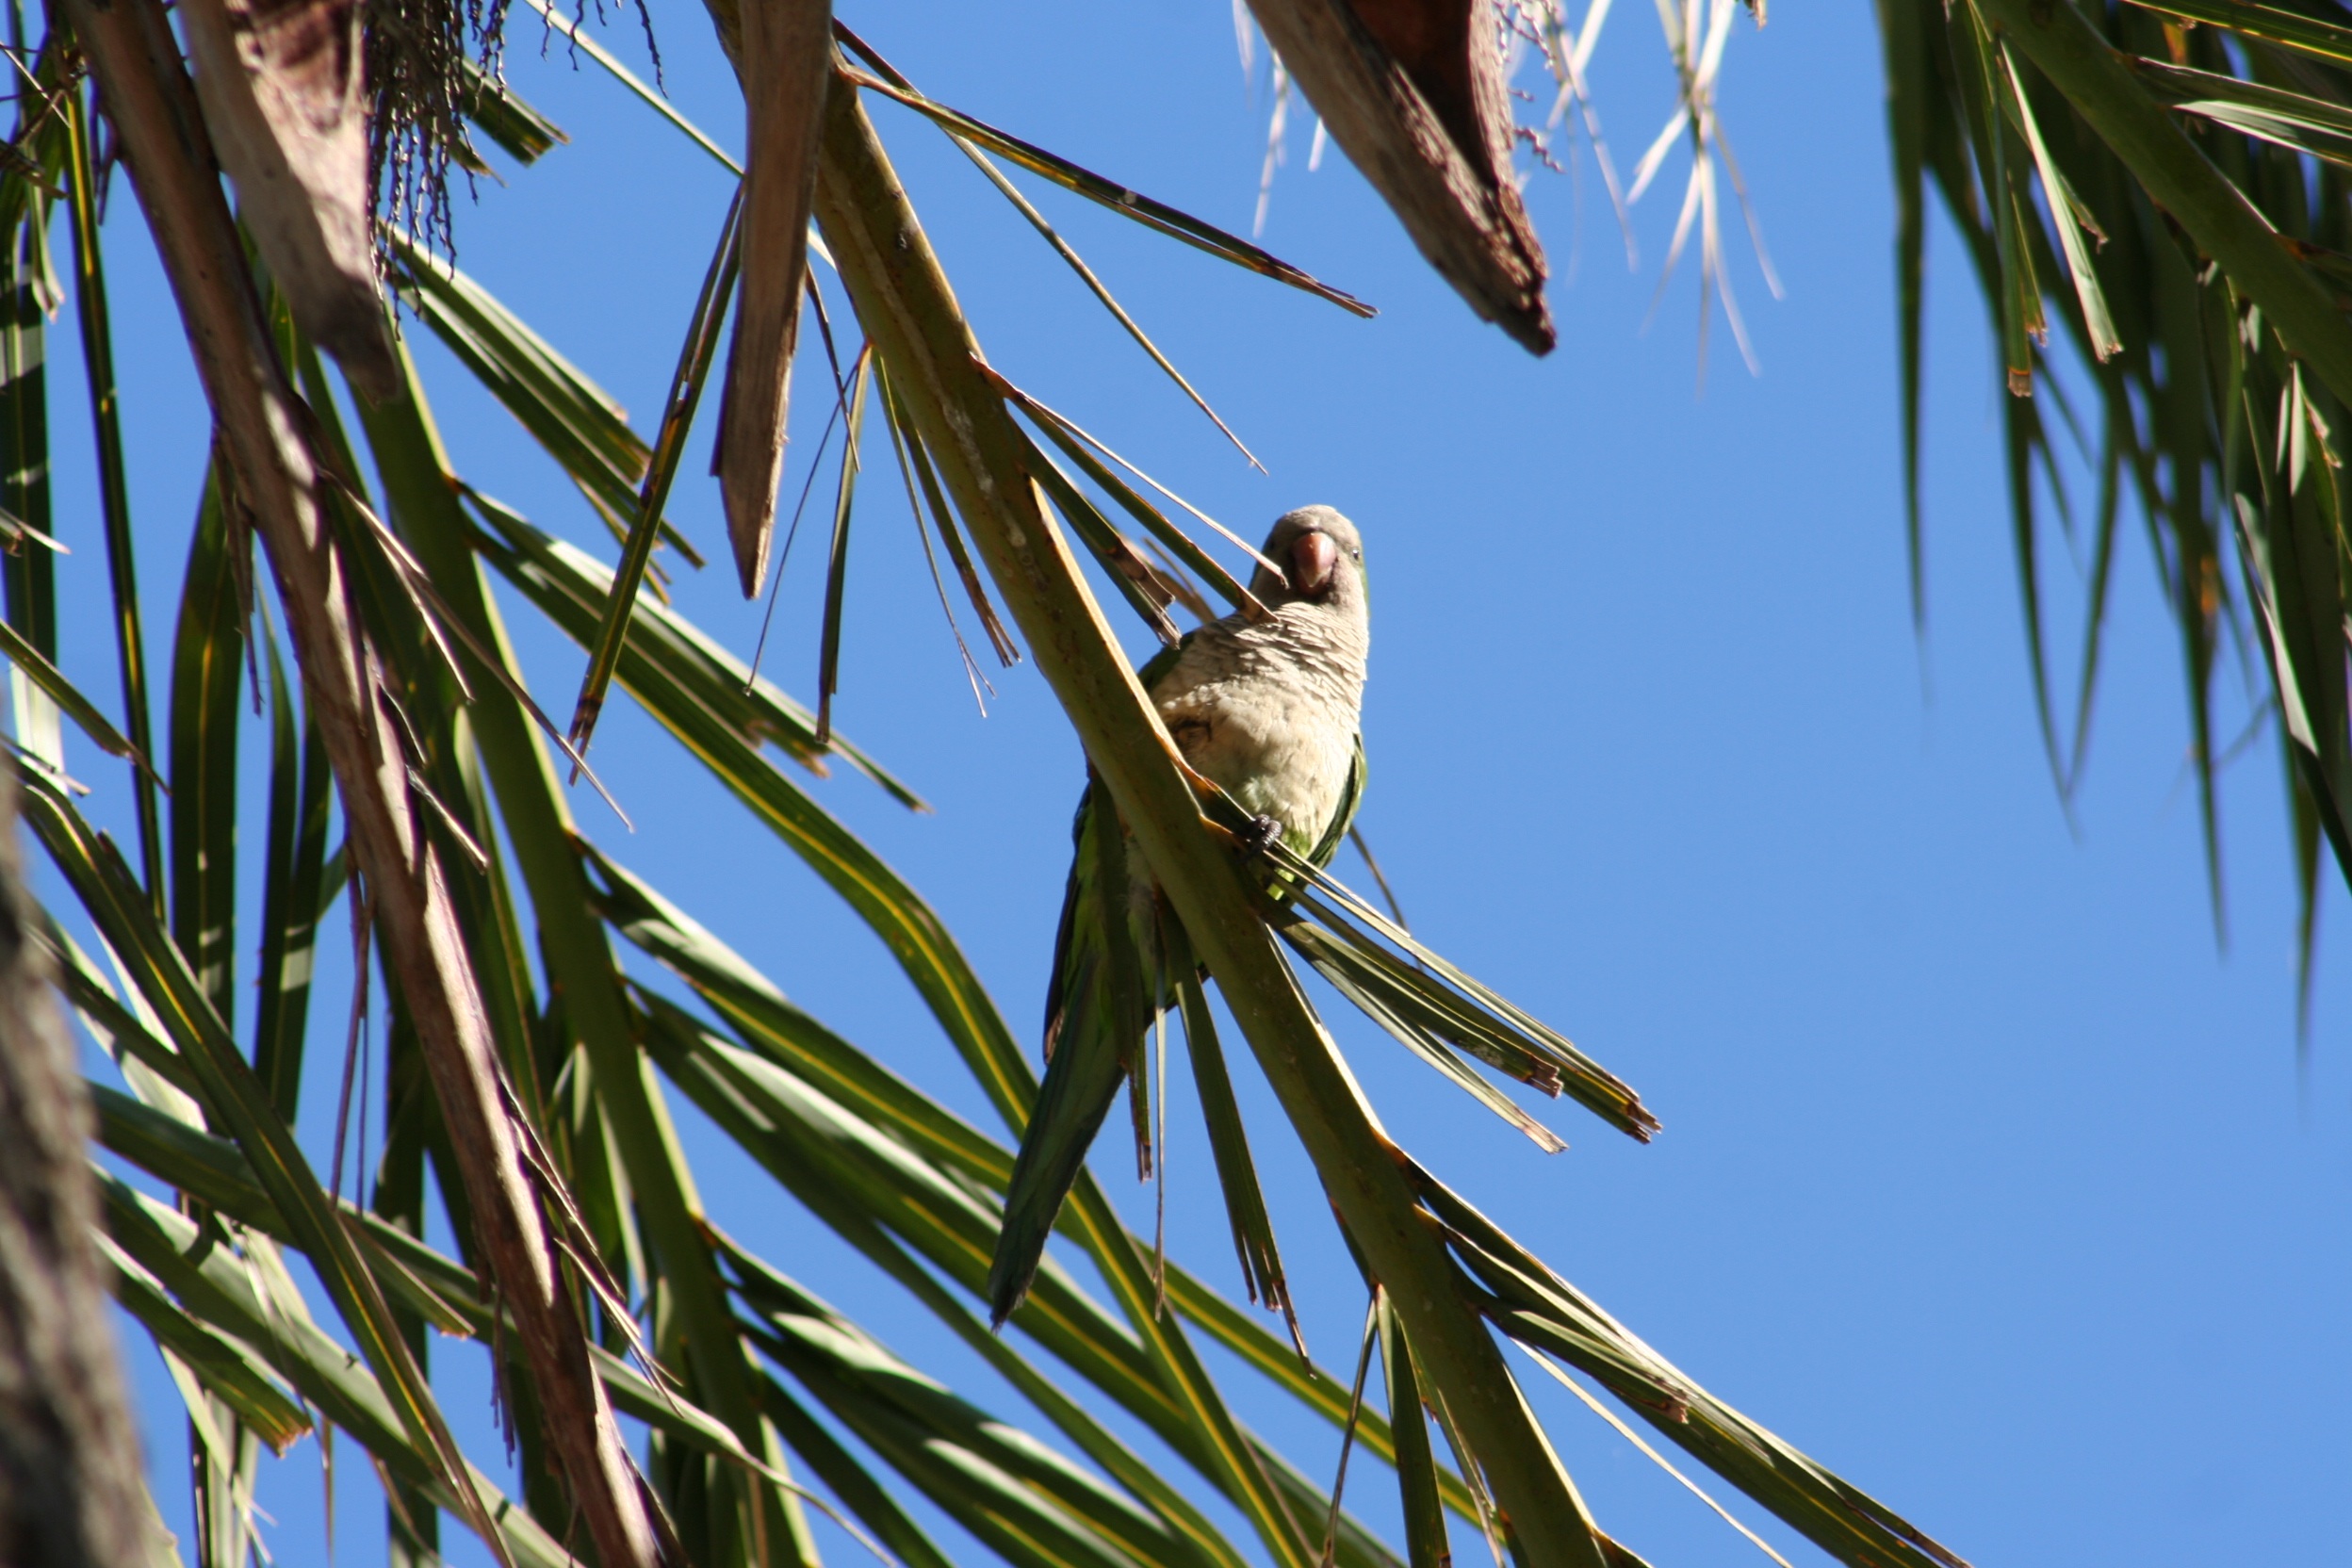
tree, nature, branch, bird, palm tree, flower, blue, fauna, vertebrate, parrot, tropics, grass family, perching bird, arecales